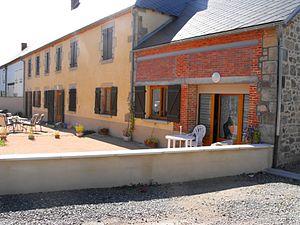
Trois Appartements rénovés et mis à disposition par OPHIS
Espinasse est une commune française de la région Auvergne-Rhône-Alpes, située dans le département du Puy-de-Dôme, au nord-ouest de l'arrondissement de Riom. Ses habitants sont appelés les Espinassois.